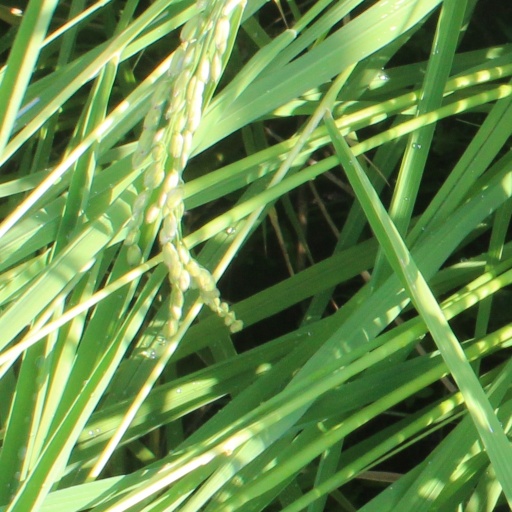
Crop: rice